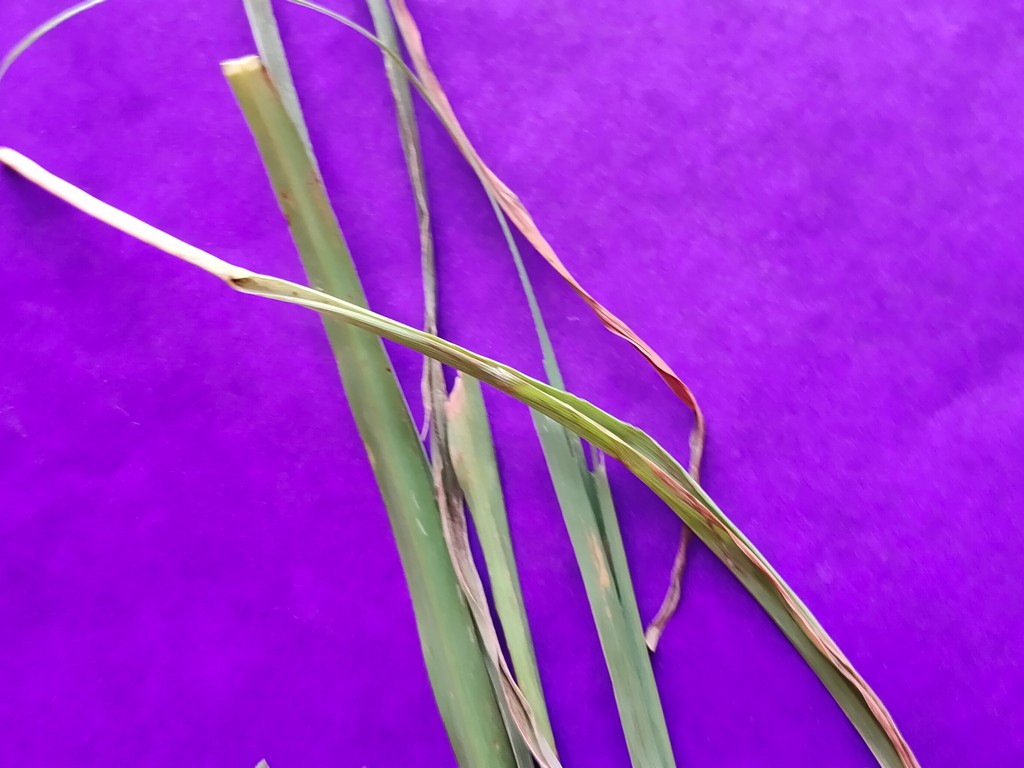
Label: Unhealthy